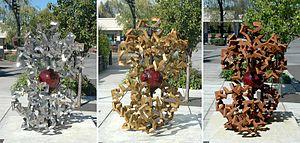
L'hémoglobine, couramment symbolisée Hb, parfois Hgb, est un pigment respiratoire présent essentiellement dans le sang des vertébrés, au sein de leurs globules rouges, ainsi que dans les tissus de certains invertébrés. Elle a pour fonction de transporter l'oxygène O₂ depuis l'appareil respiratoire vers le reste de l'organisme. La quantité d'hémoglobine est un paramètre mesuré lors d'un hémogramme.